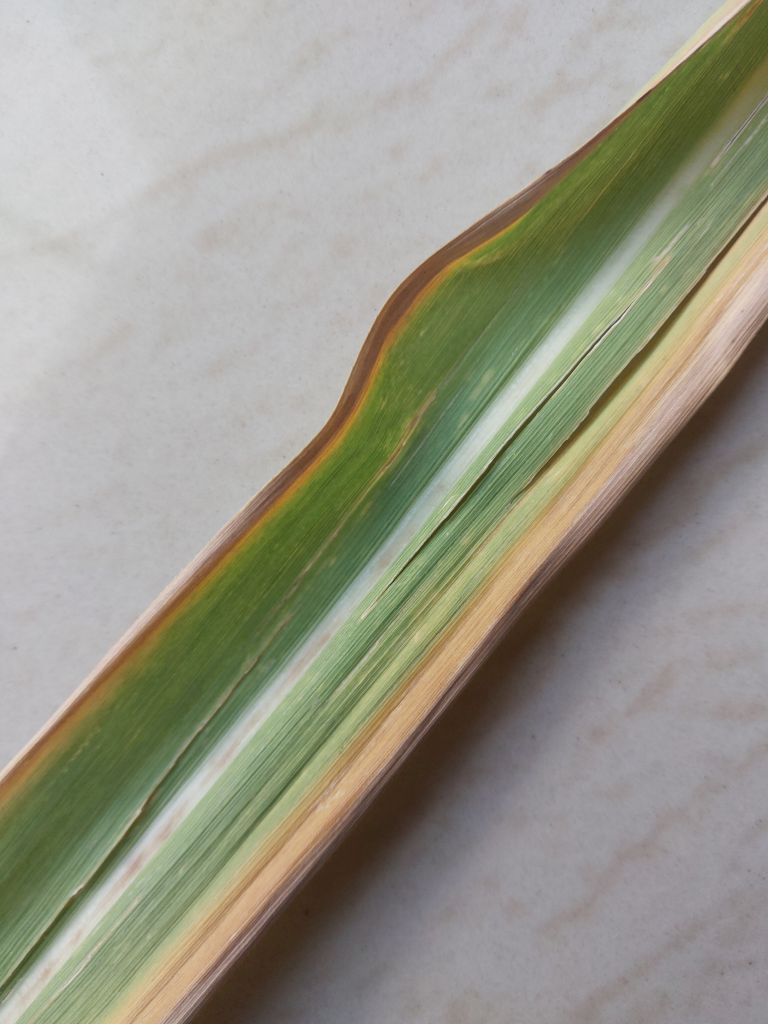
Label: Yellow Leaf